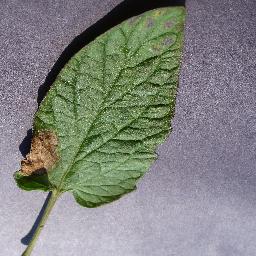
Label: Tomato___Late_blight